Apophony

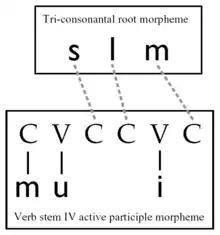
A diagram of an autosegmental representation of the Arabic word within linguistic theory. This differs from an analysis based on apophony.

Other analyses of these languages consider the patterns not to be sound alternations, but rather discontinuous roots with discontinuous affixes, known as "transfixes" (sometimes considered "simulfixes" or "suprafixes"). Some theoretical perspectives call up the notion of morphological templates or morpheme "skeletons".